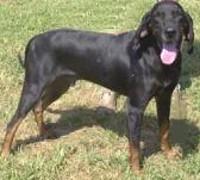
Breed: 225-n000062-black_and_tan_coonhound